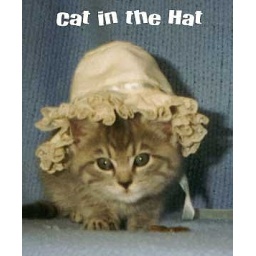
cat in the hat